Khyber Pass

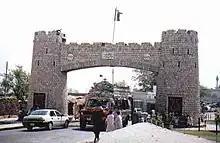
Bab-e-Khyber, the entrance gate of the Khyber Pass

In the 19th century, the British East India Company (EIC) aimed to secure the Khyber Pass from Russia as part of the Great Game. The region was contested during the Anglo-Afghan Wars, with control shifting between the British, Sikhs and Afghans. After the Second Anglo-Afghan War ended in 1880, the Khyber region came under British control, and the policy of paying local tribes to maintain the route's security was implemented. The British invested in infrastructure development, building roads, railways, and telegraph lines through the pass. For strategic reasons, after World War I, the government of British India built a heavily engineered railway through the Pass. The Khyber Pass Railway, from Jamrud, near Peshawar, to the Afghan border near Landi Kotal was opened in 1925. A common phrase during British colonial period described the length of what was then British India as "Khyber to Kanyakumari".